Philadelphia School of Design for Women

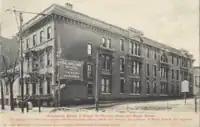
A 1907 photo of Philadelphia School of Design for Women on Broad Street

Philadelphia School of Design for Women (1848–1932) was an art school for women in Philadelphia, Pennsylvania. Housed in the former Edwin Forrest House at 1346 North Broad Street, under the directorship of Emily Sartain (1886–1920), it became the largest art school for women in the United States. Its faculty included Robert Henri, Samuel Murray and Daniel Garber. In 1932, it merged into what is now the Moore College of Art and Design.